Tollevast

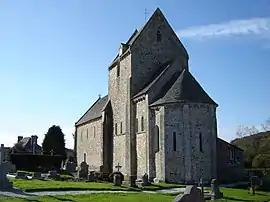
The church of Saint-Martin

Tollevast is a commune in the Manche department in Normandy in north-western France.